1907–08 New Brompton F.C. season

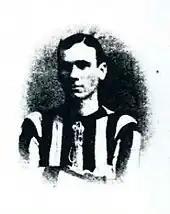
John Martin made 40 appearances in goal for New Brompton. At the time, goalkeepers wore the same colours as their teammates.

As a Southern League Division One team, New Brompton entered the 1907–08 FA Cup in the fifth and final qualifying round; their opponents were Shepherd's Bush of the Spartan League. McGibbon scored three times as New Brompton beat their amateur opponents 6–0 at Priestfield Road to reach the first round proper. At this stage of the competition, they were drawn to play Sunderland of the Football League First Division, the top tier of English football. It was the first time New Brompton had played a team from the First Division in a competitive match at Priestfield Road and it drew a record attendance for the ground of 10,620. Previewing the game, an uncredited writer for "The Daily Telegraph" noted that New Brompton were of "very ordinary ability" and would need to "play far above their normal form to avoid disaster". George Holley gave Sunderland the lead in the first half but McGibbon equalised shortly afterwards. In the second half, McGibbon scored twice more and New Brompton won the match 3–1. The result was considered a significant upset and the greatest victory in New Brompton's history to date, one newspaper reporting that among the home fans "hats and sticks were wildly flung into the air".